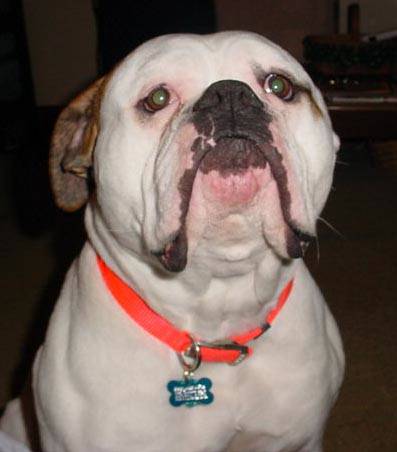
Label: dog